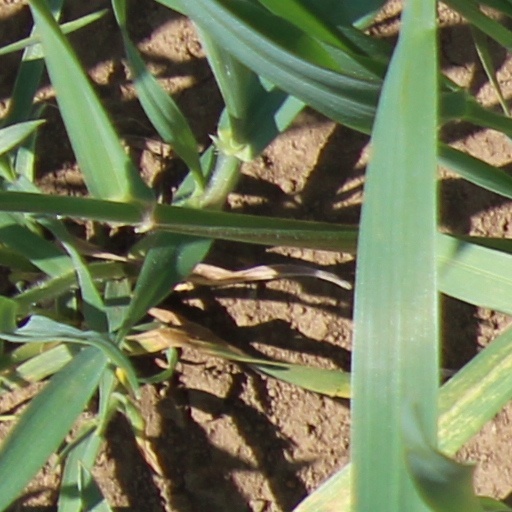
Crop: wheat